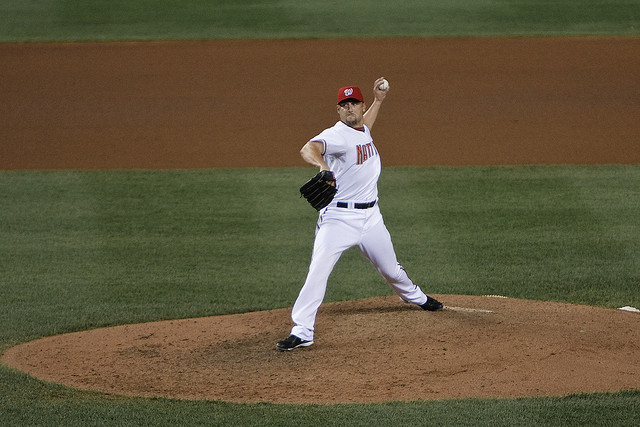
một trận thi đấu bóng chày đang diễn ra ở trên sân